Katia Ricciarelli

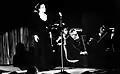
Ricciarelli performing in 1973

Born in Rovigo, Veneto, to a very poor family, Ricciarelli struggled during her younger years. She studied at the Benedetto Marcello Conservatory in Venice, won several vocal competitions in 1968, and made her professional debut as Mimì in Puccini's "La bohème" in Mantua in 1969. She appeared as Leonora in Verdi's "Il trovatore" in Parma in 1970. In the following year, she won RAI's "Voci Verdiane" award. Between 1972 and 1975, engagements followed in the major European and American opera houses, including Lyric Opera of Chicago (1972); Teatro alla Scala (1973); Royal Opera House, Covent Garden (1974); and the Metropolitan Opera in 1975. In 1981, she began a decade-long association with the Rossini Opera Festival in Pesaro, thus broadening her repertoire of Rossini's operas.